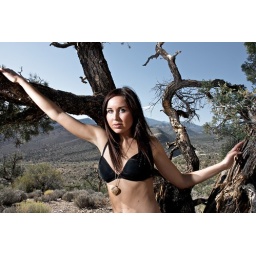
shoot near Vegas in summer 2009.Strobist: 1 bare sb900 camera left sitting on a tree branch ;-) TTL +3